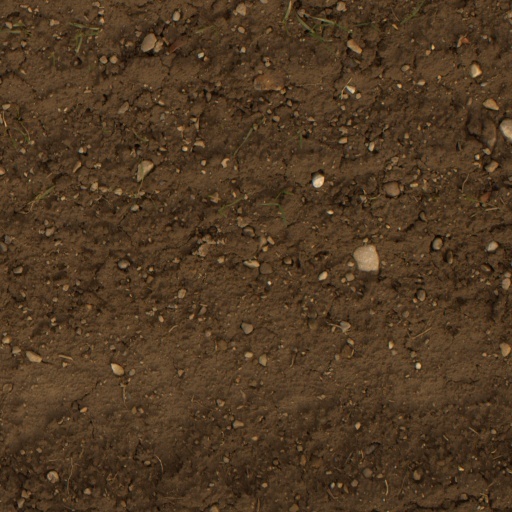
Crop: wheat